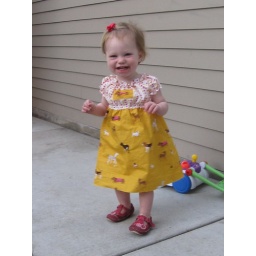
Portabello Pixie Claire dress in Heather Ross dog print